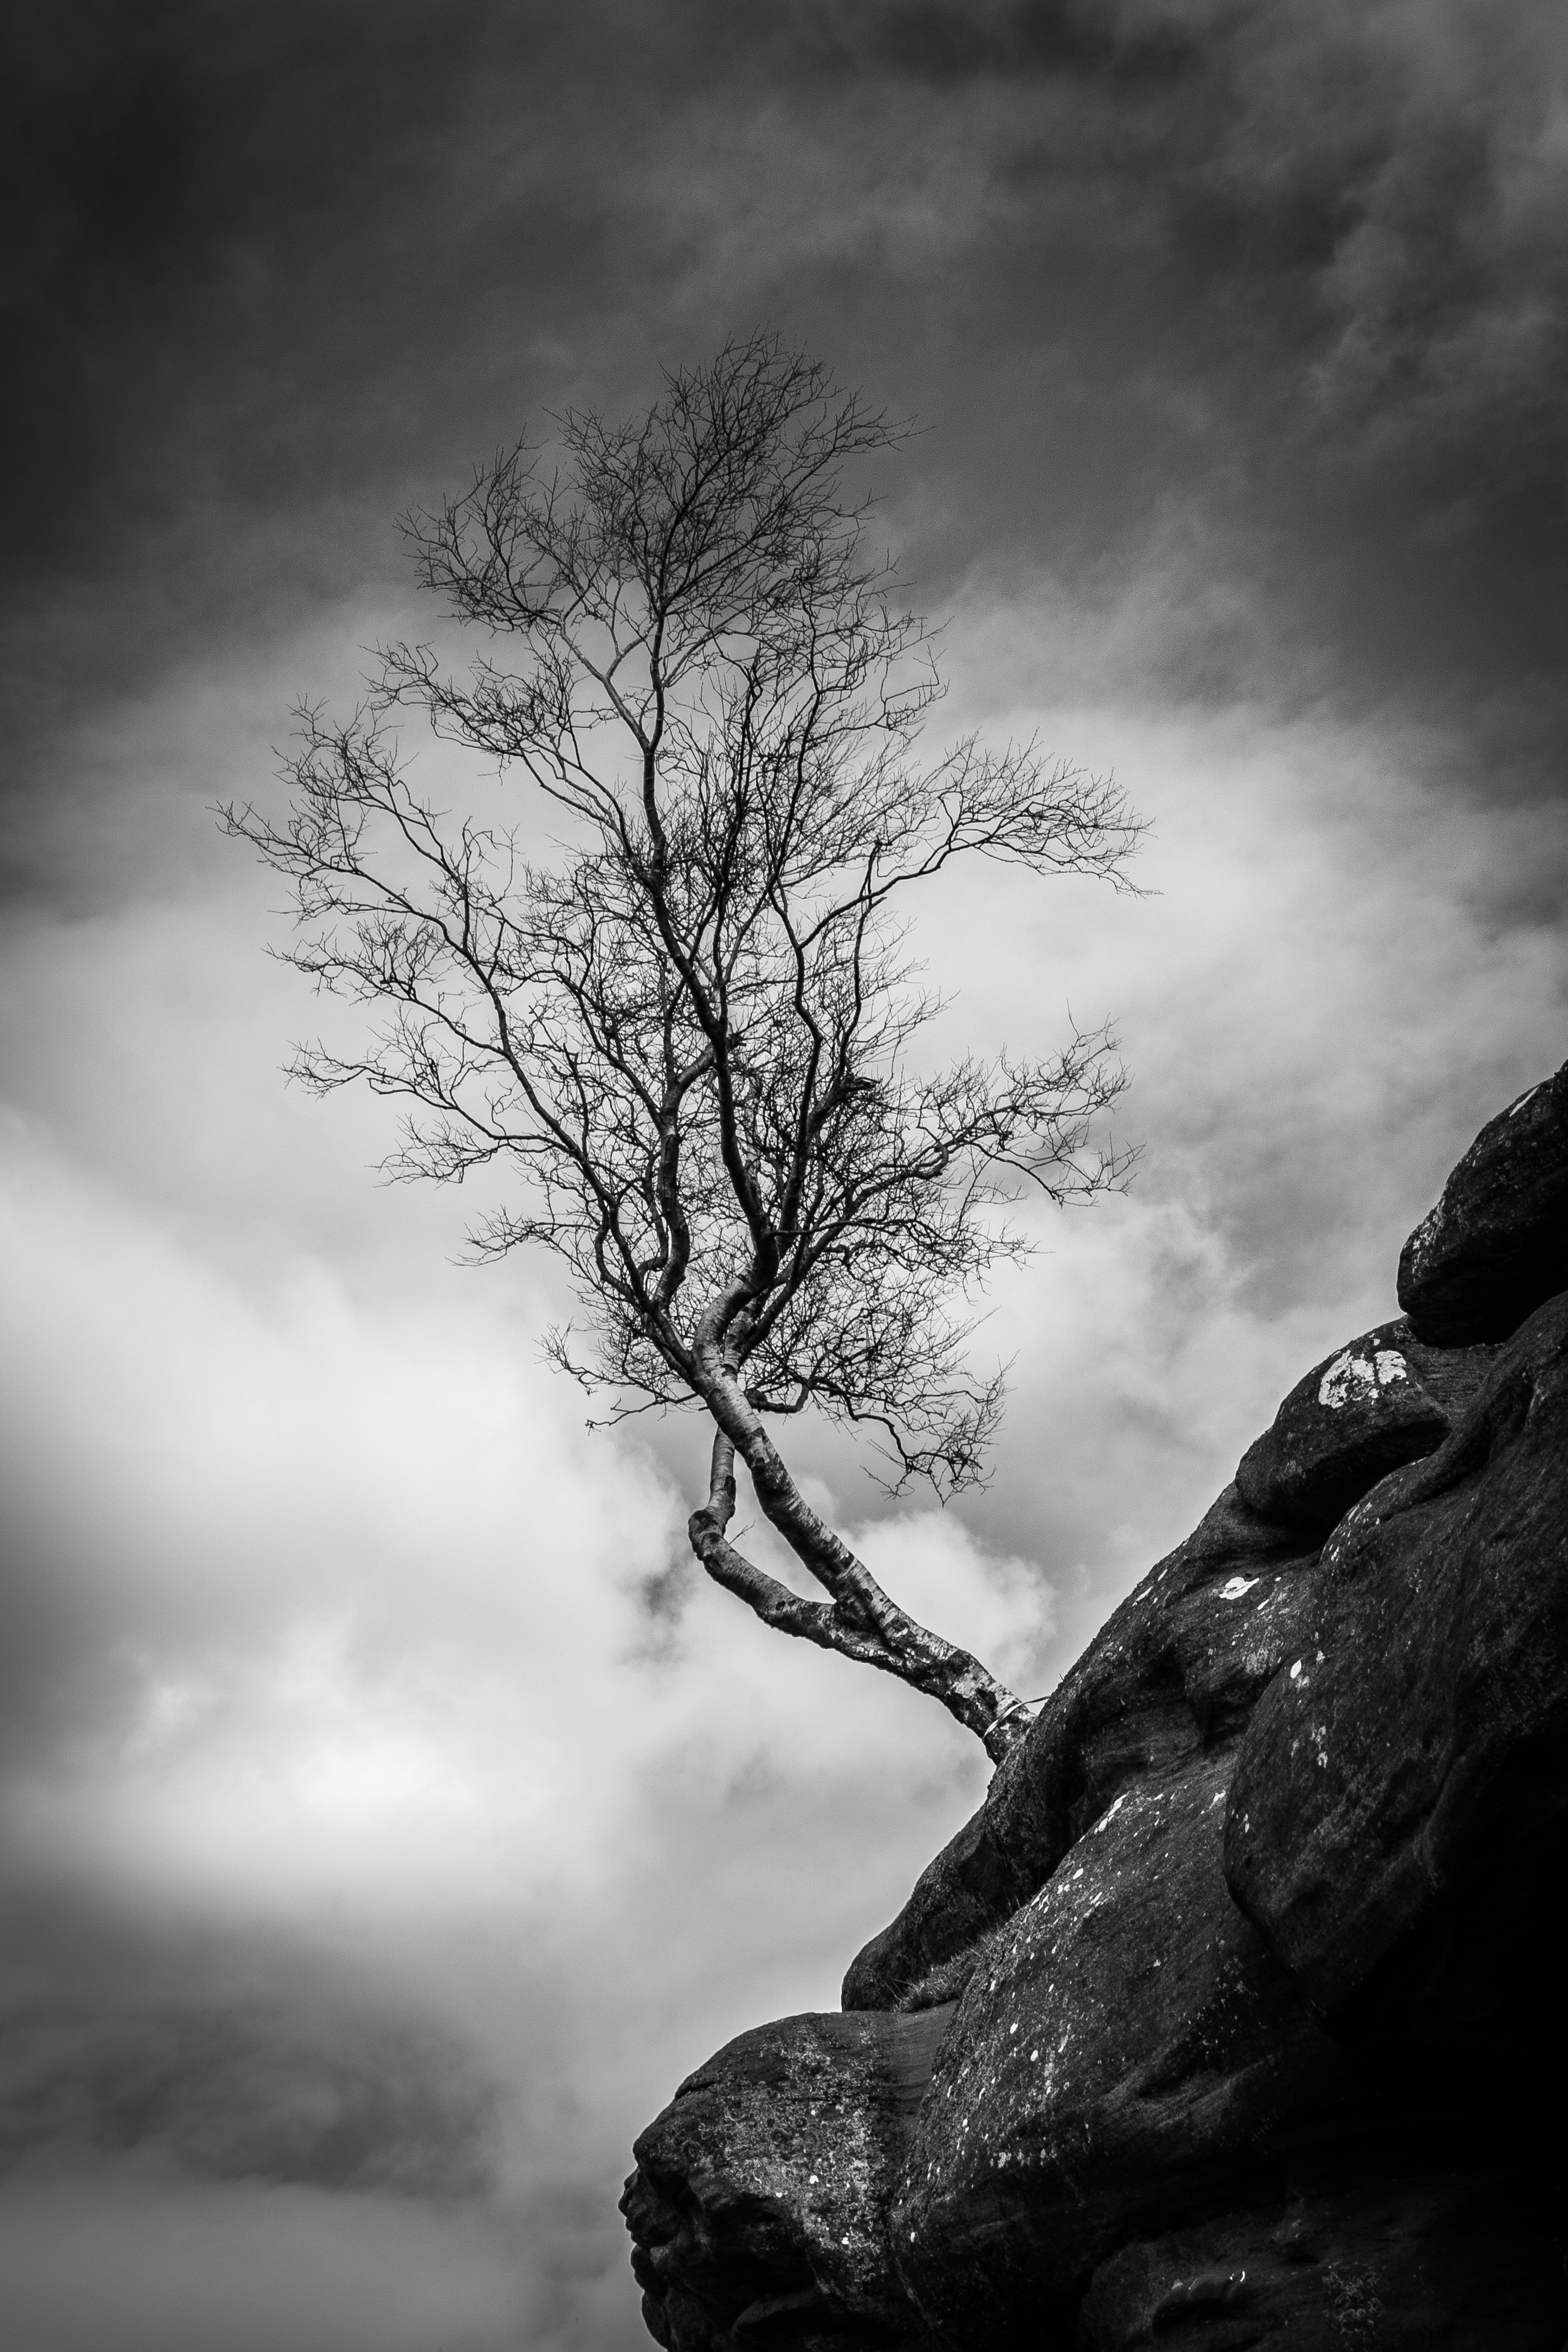
tree, nature, rock, branch, mountain, cloud, black and white, plant, sky, white, sunlight, leaf, reflection, park, weather, darkness, black, monochrome, rocks, yorkshire, north, clouds, harrogate, brimham, meteorological phenomenon, monochrome photography, atmospheric phenomenon, woody plant